The Miraculous Journey of Edward Tulane

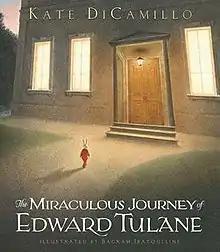
First edition

The Miraculous Journey of Edward Tulane is a 2006 children's novel by American author Kate DiCamillo and illustrated by Bagram Ibatoulline. Following the life of a china rabbit, the book won the 2006 "Boston Globe"-"Horn" Book Award in the Fiction category.